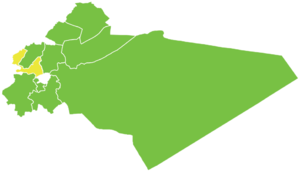
Le District de Qudsaya est l'un des dix districts du Gouvernorat de Rif Dimachq, situé dans le sud de la Syrie ; son centre administratif est la ville de Qudsaya. D'après le Bureau central des statistiques syrien, sa population était de 105 974 habitants en 2004.